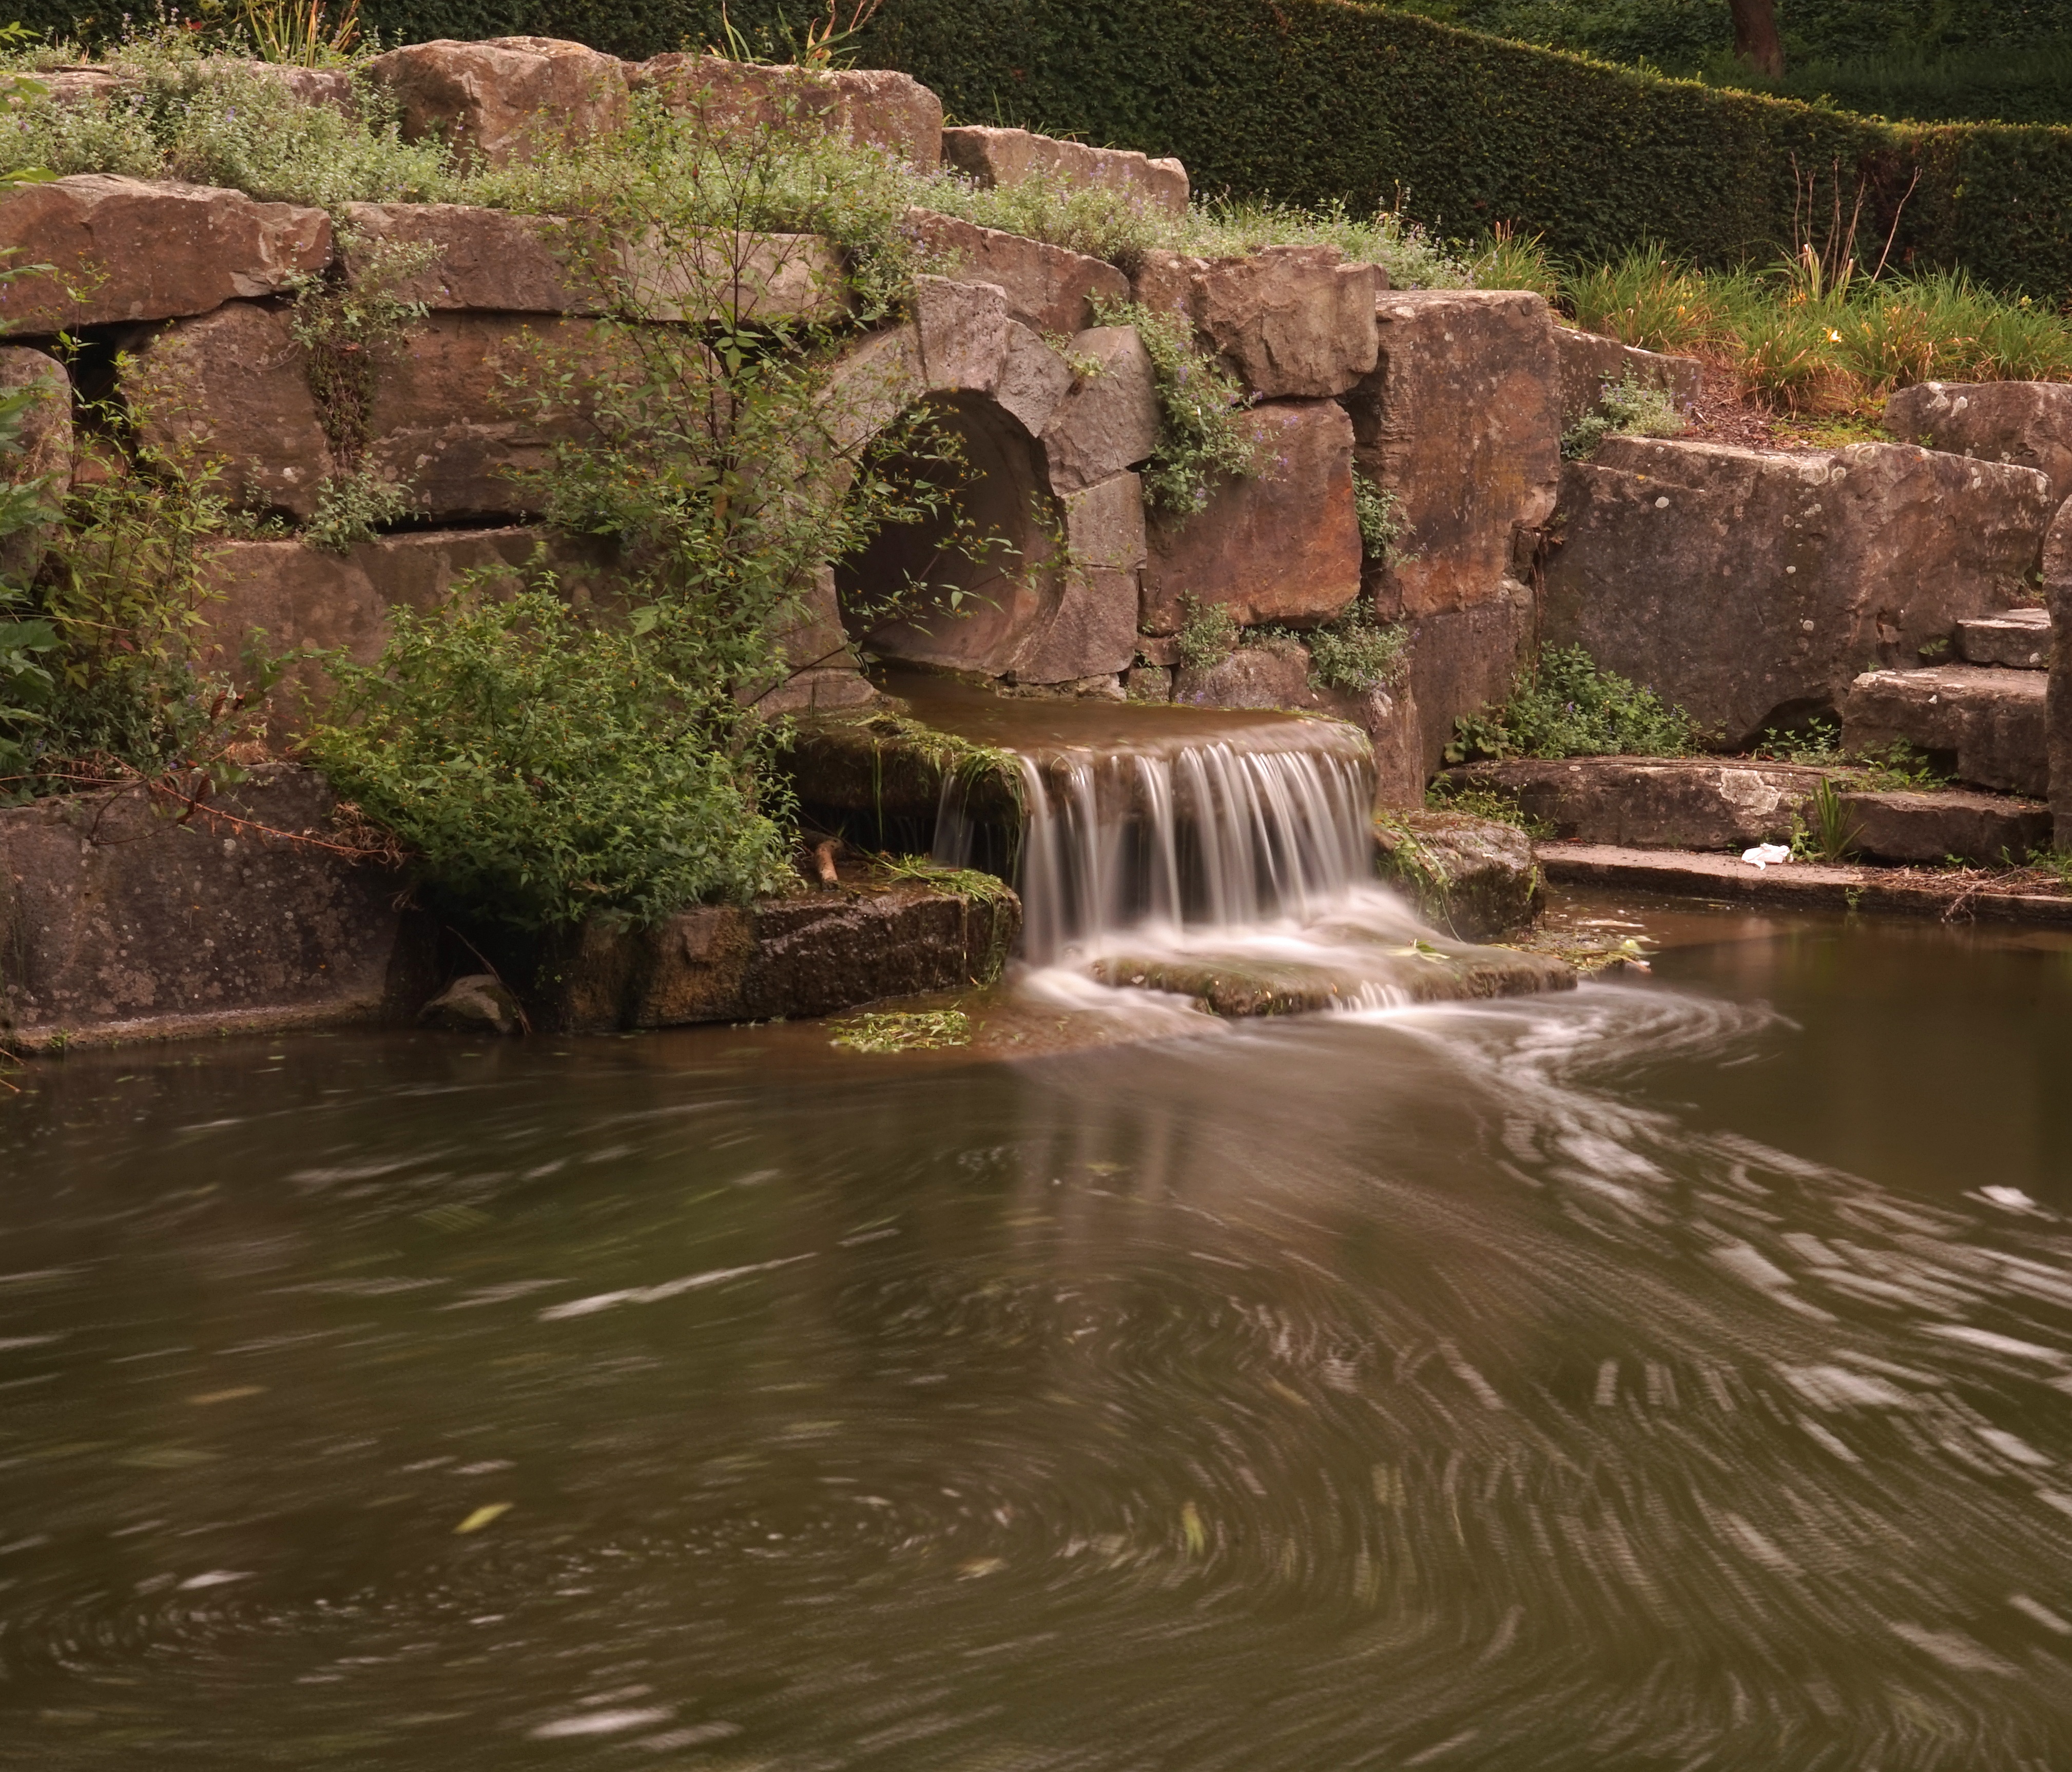
landscape, water, rock, waterfall, lake, river, pond, stream, terrain, waterway, body of water, water feature